Centro Cultural José Martí

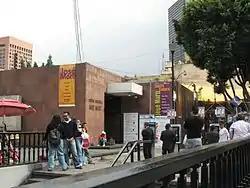
The center's exterior in 2008

The Centro Cultural José Martí is a cultural center in Mexico City, Mexico.